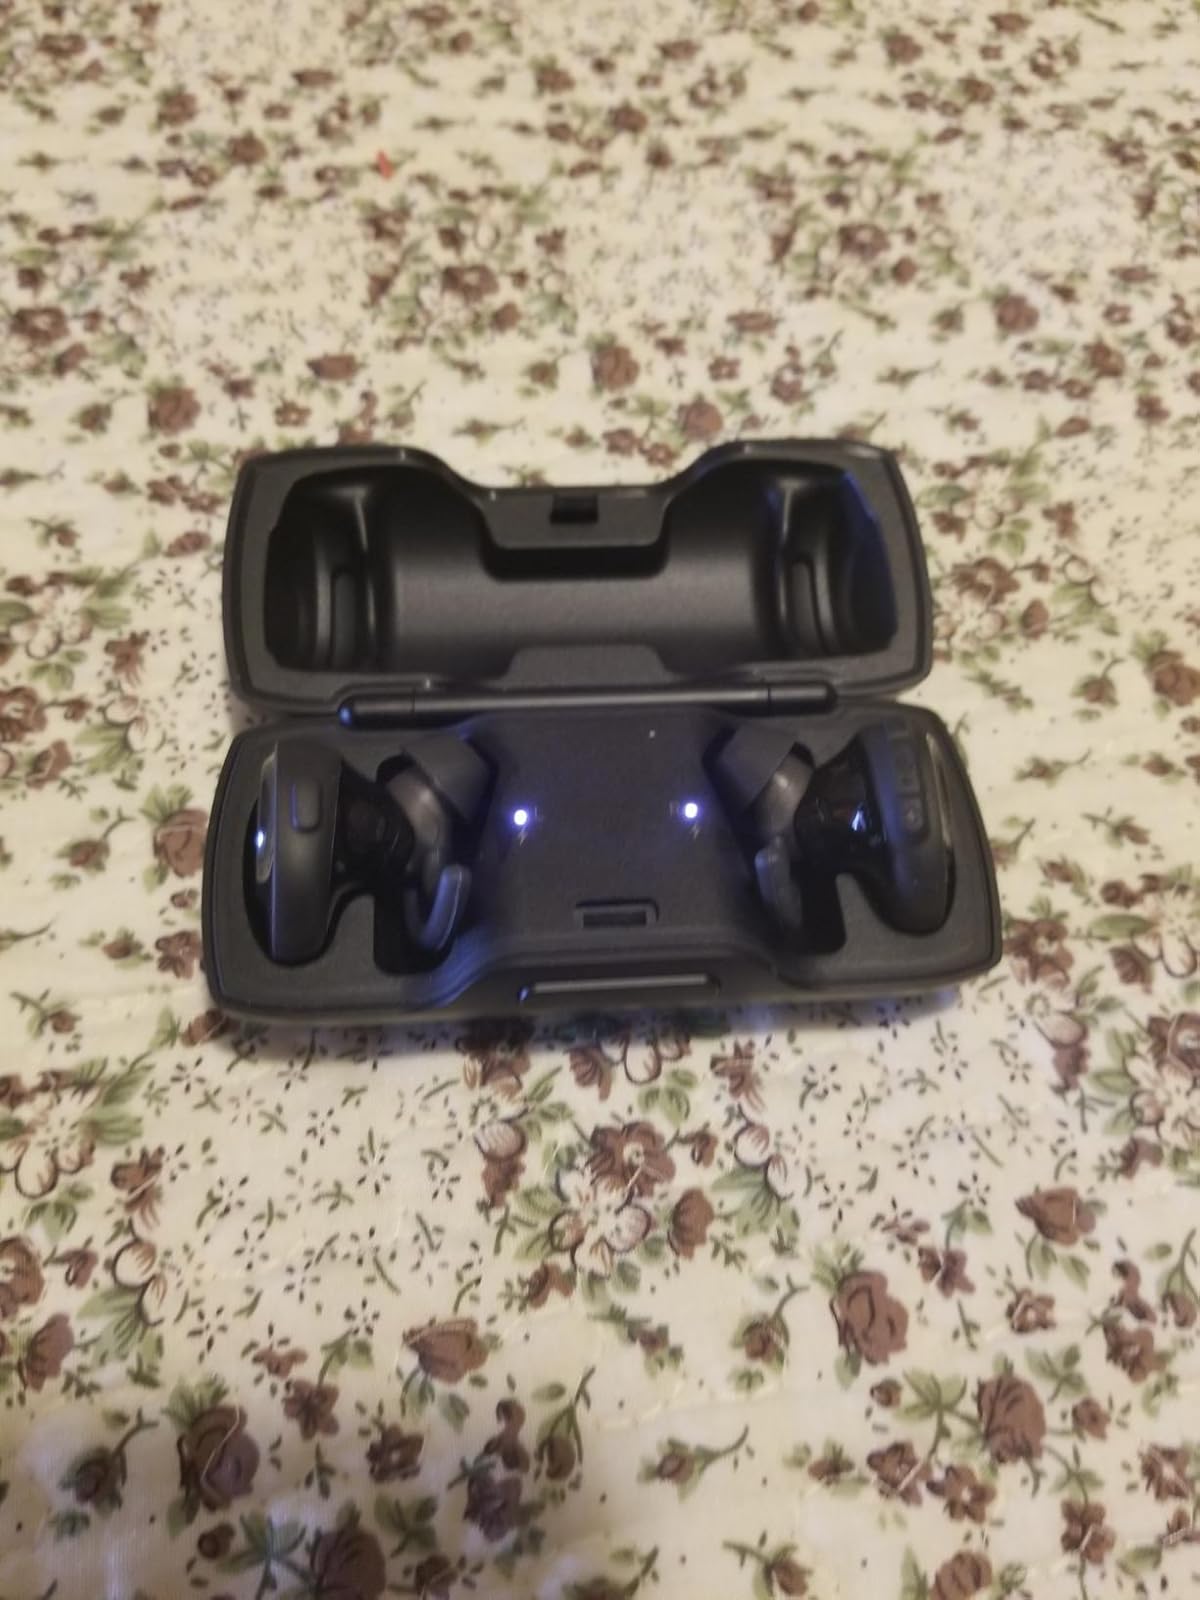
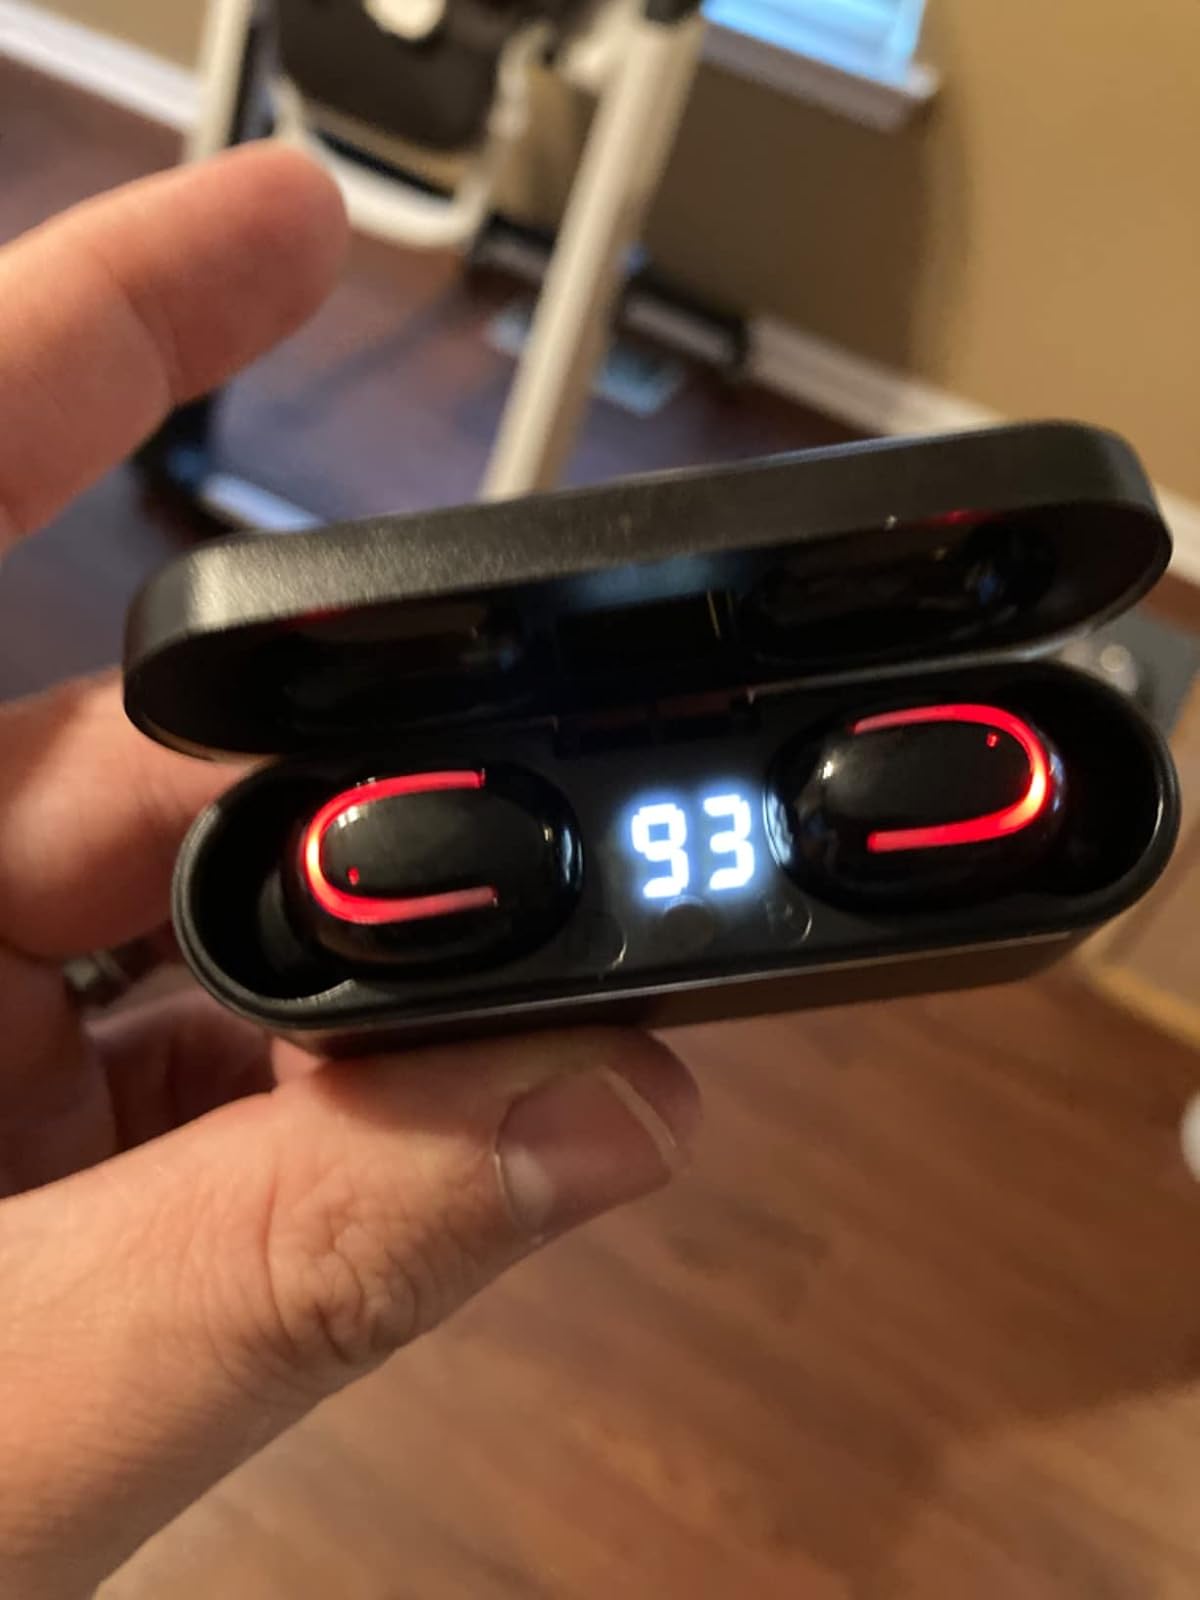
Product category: earbuds
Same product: no